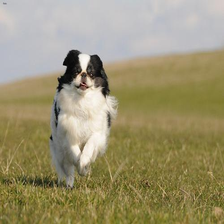
Species: dog
Breed: japanese chin